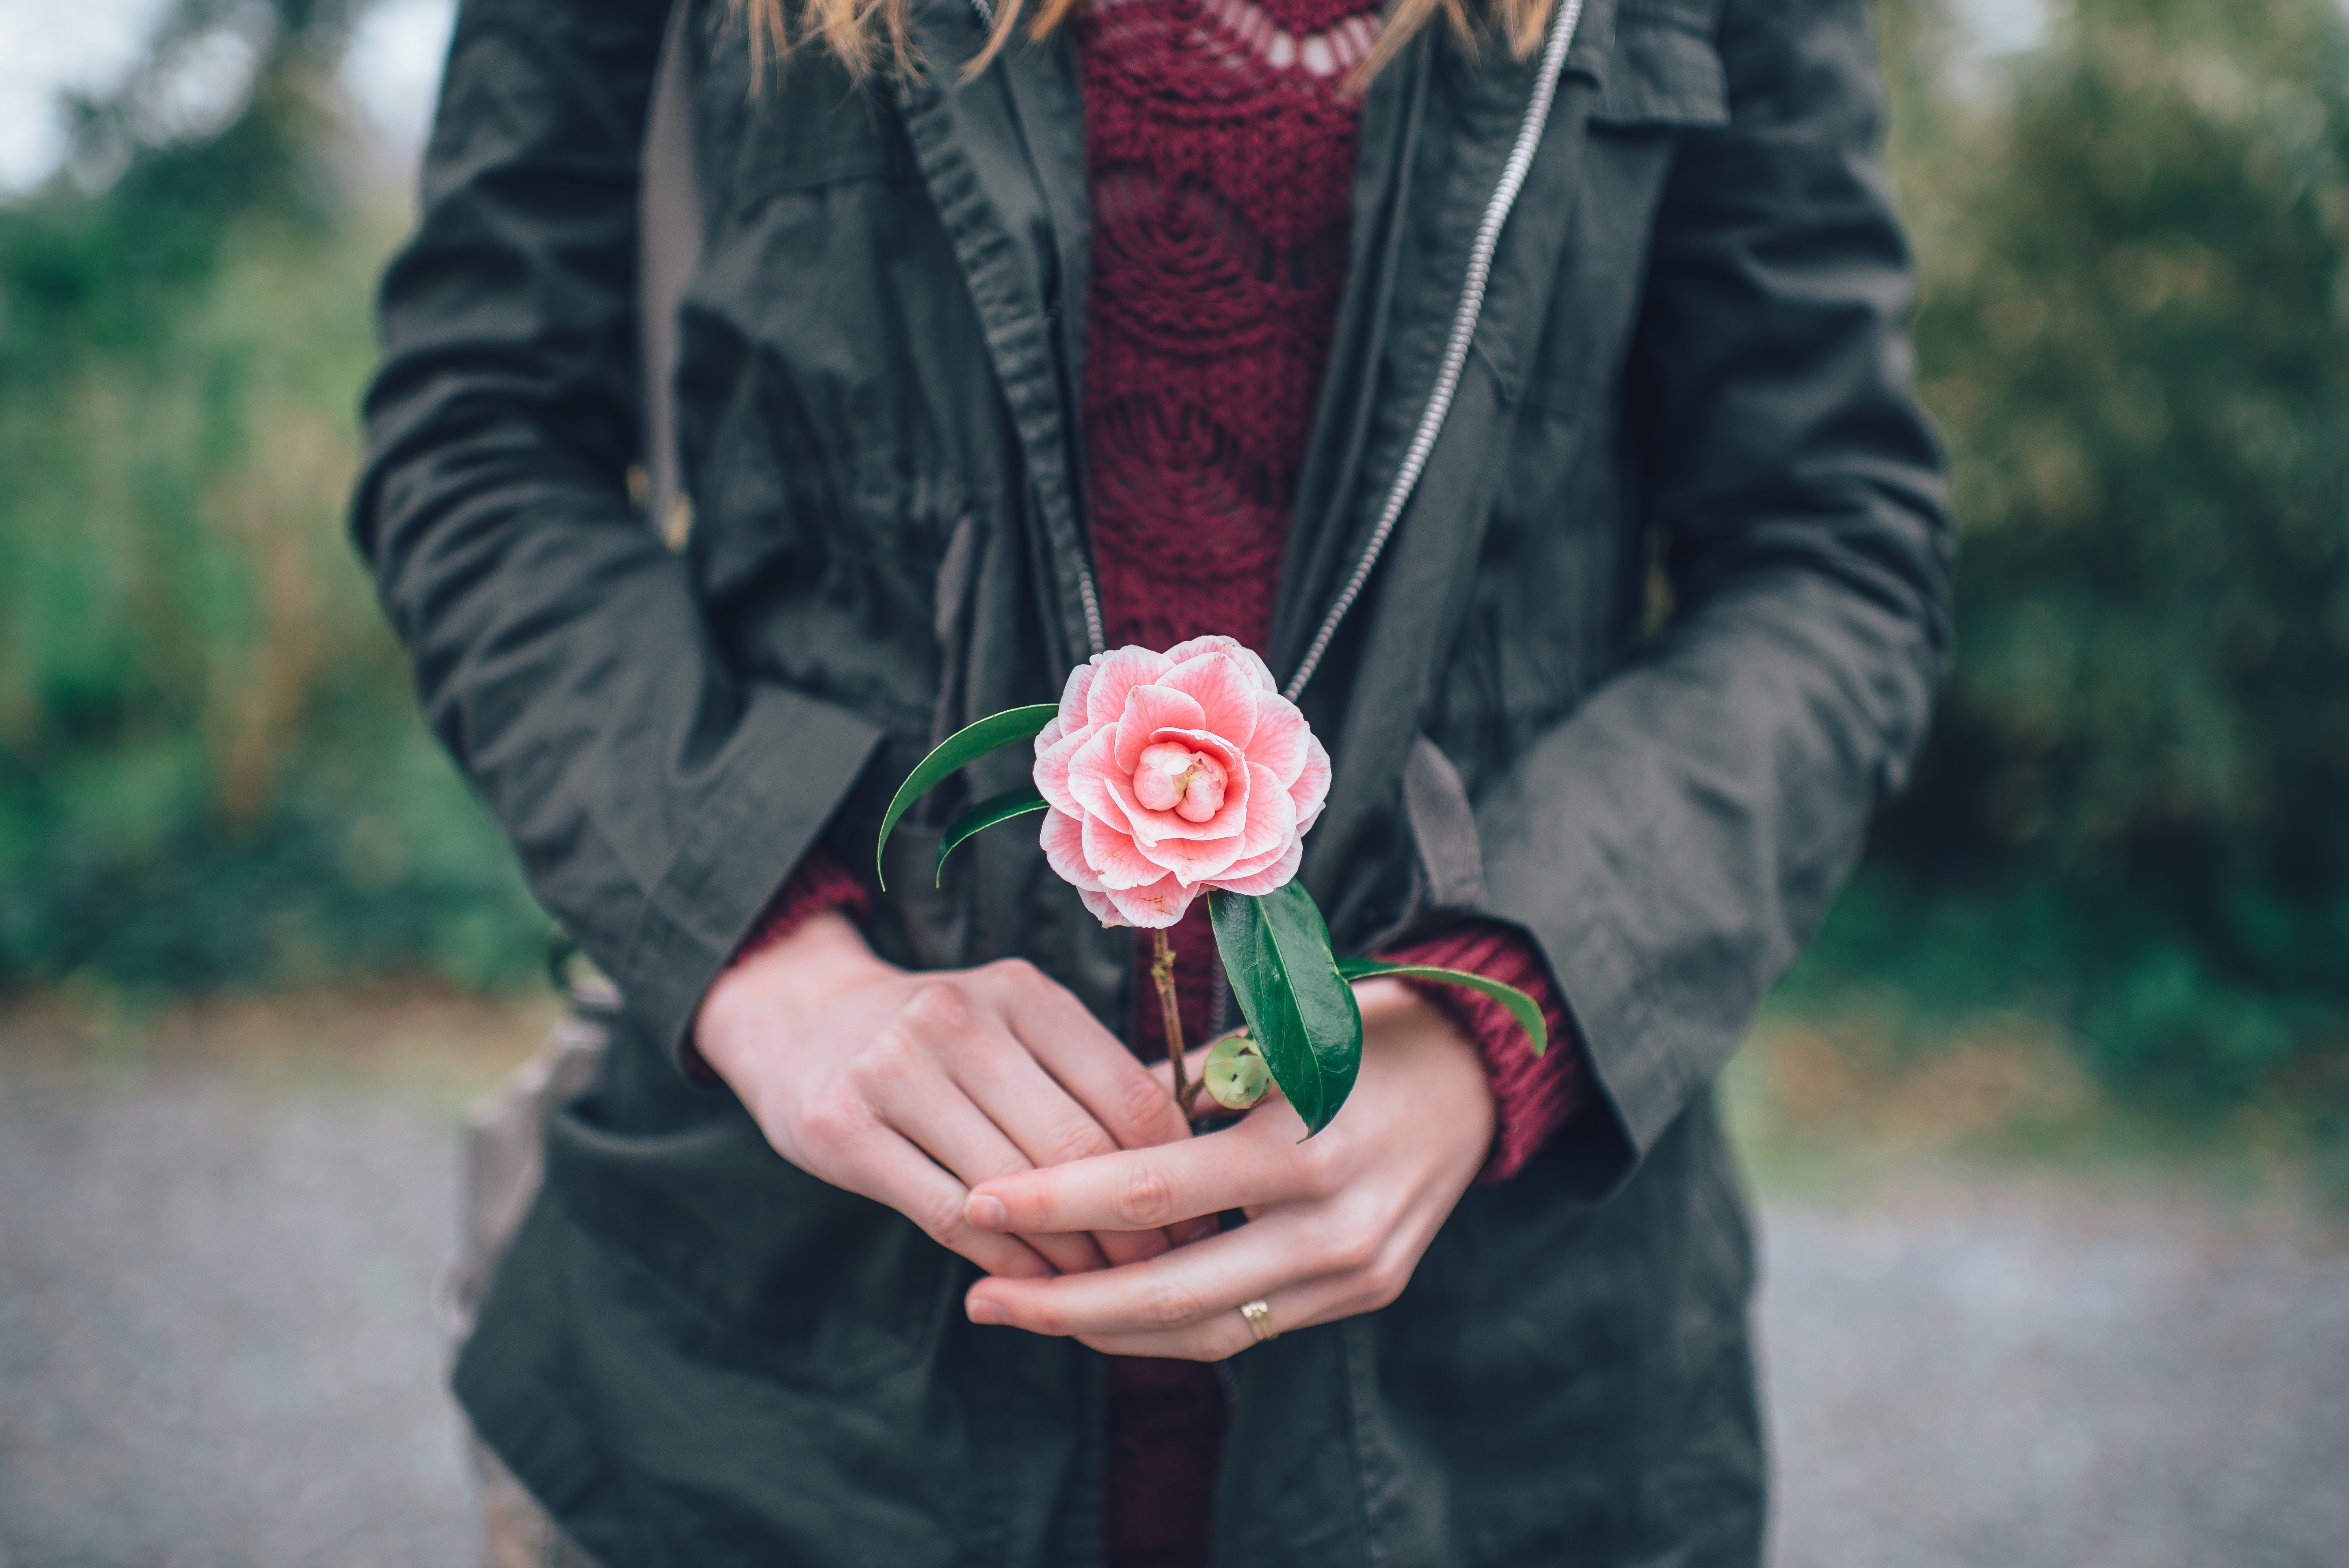
man, winter, woman, flower, male, red, clothing, pink, groom, holding, dress, photograph, formal wear